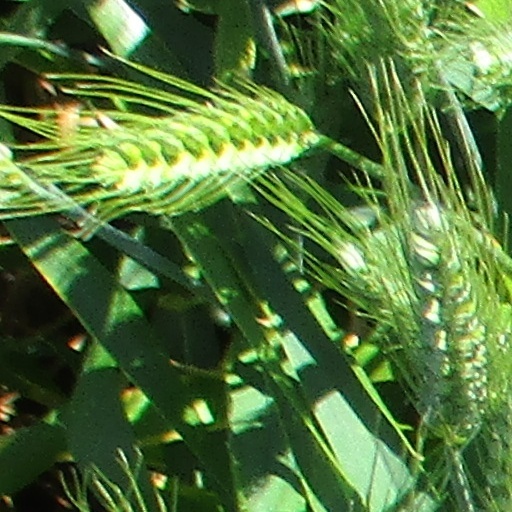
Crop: wheat